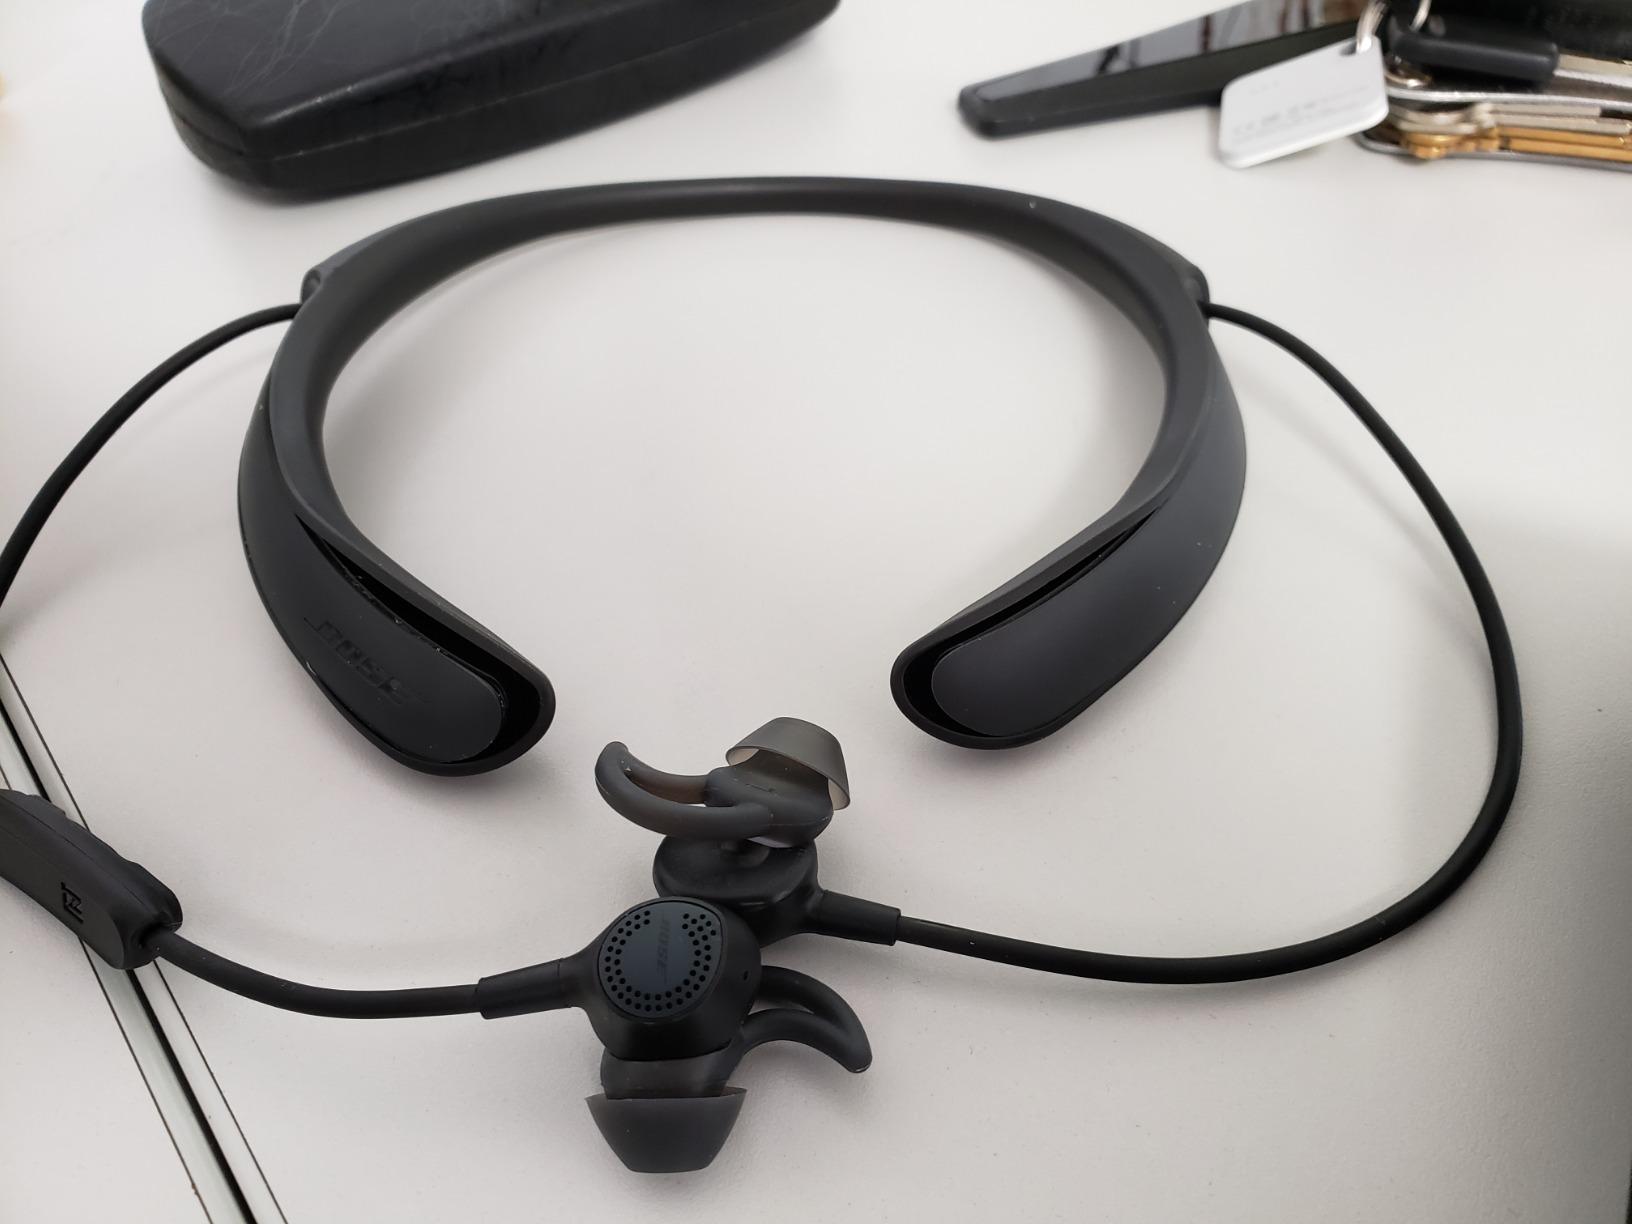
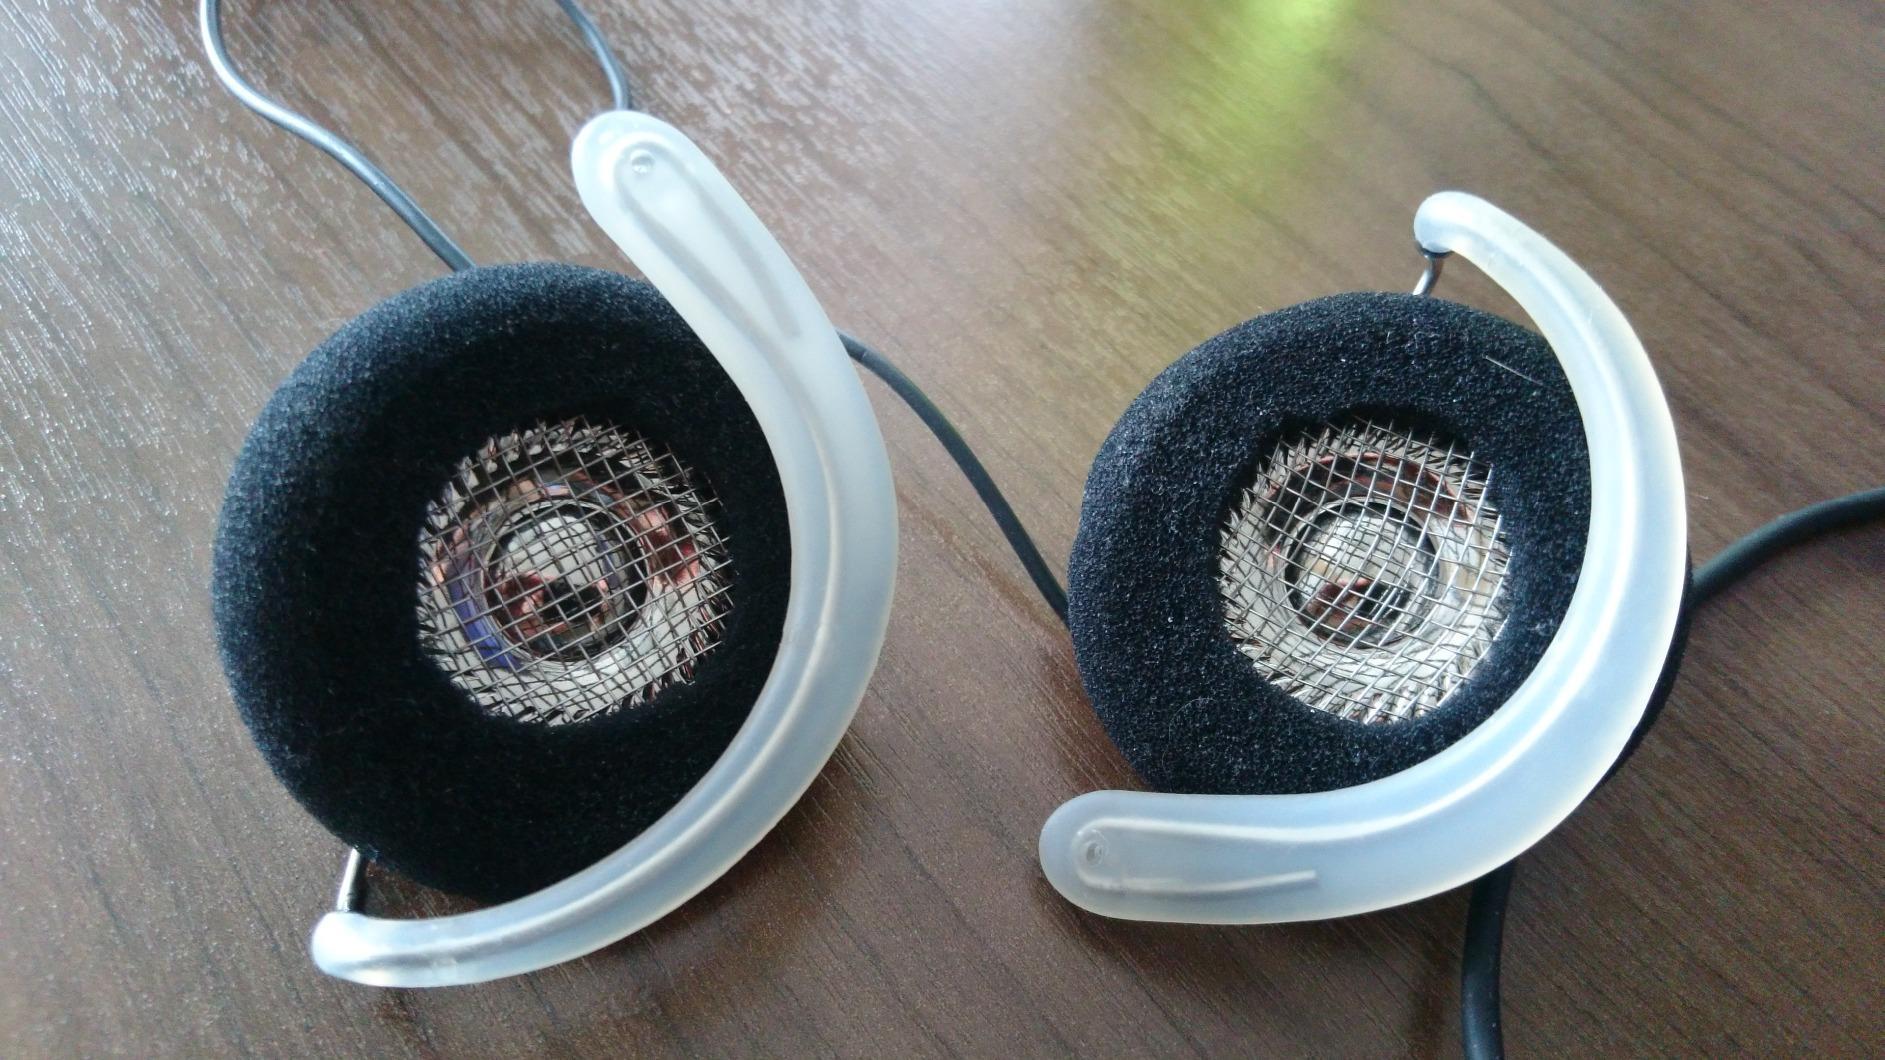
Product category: headphones
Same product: no